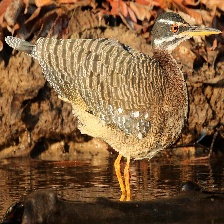
Species: SUNBITTERN
Scientific name:  EURYPYGA HELIAS